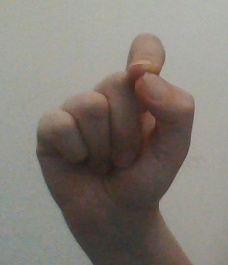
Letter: fa